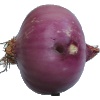
Label: Onion Red Peeled 1